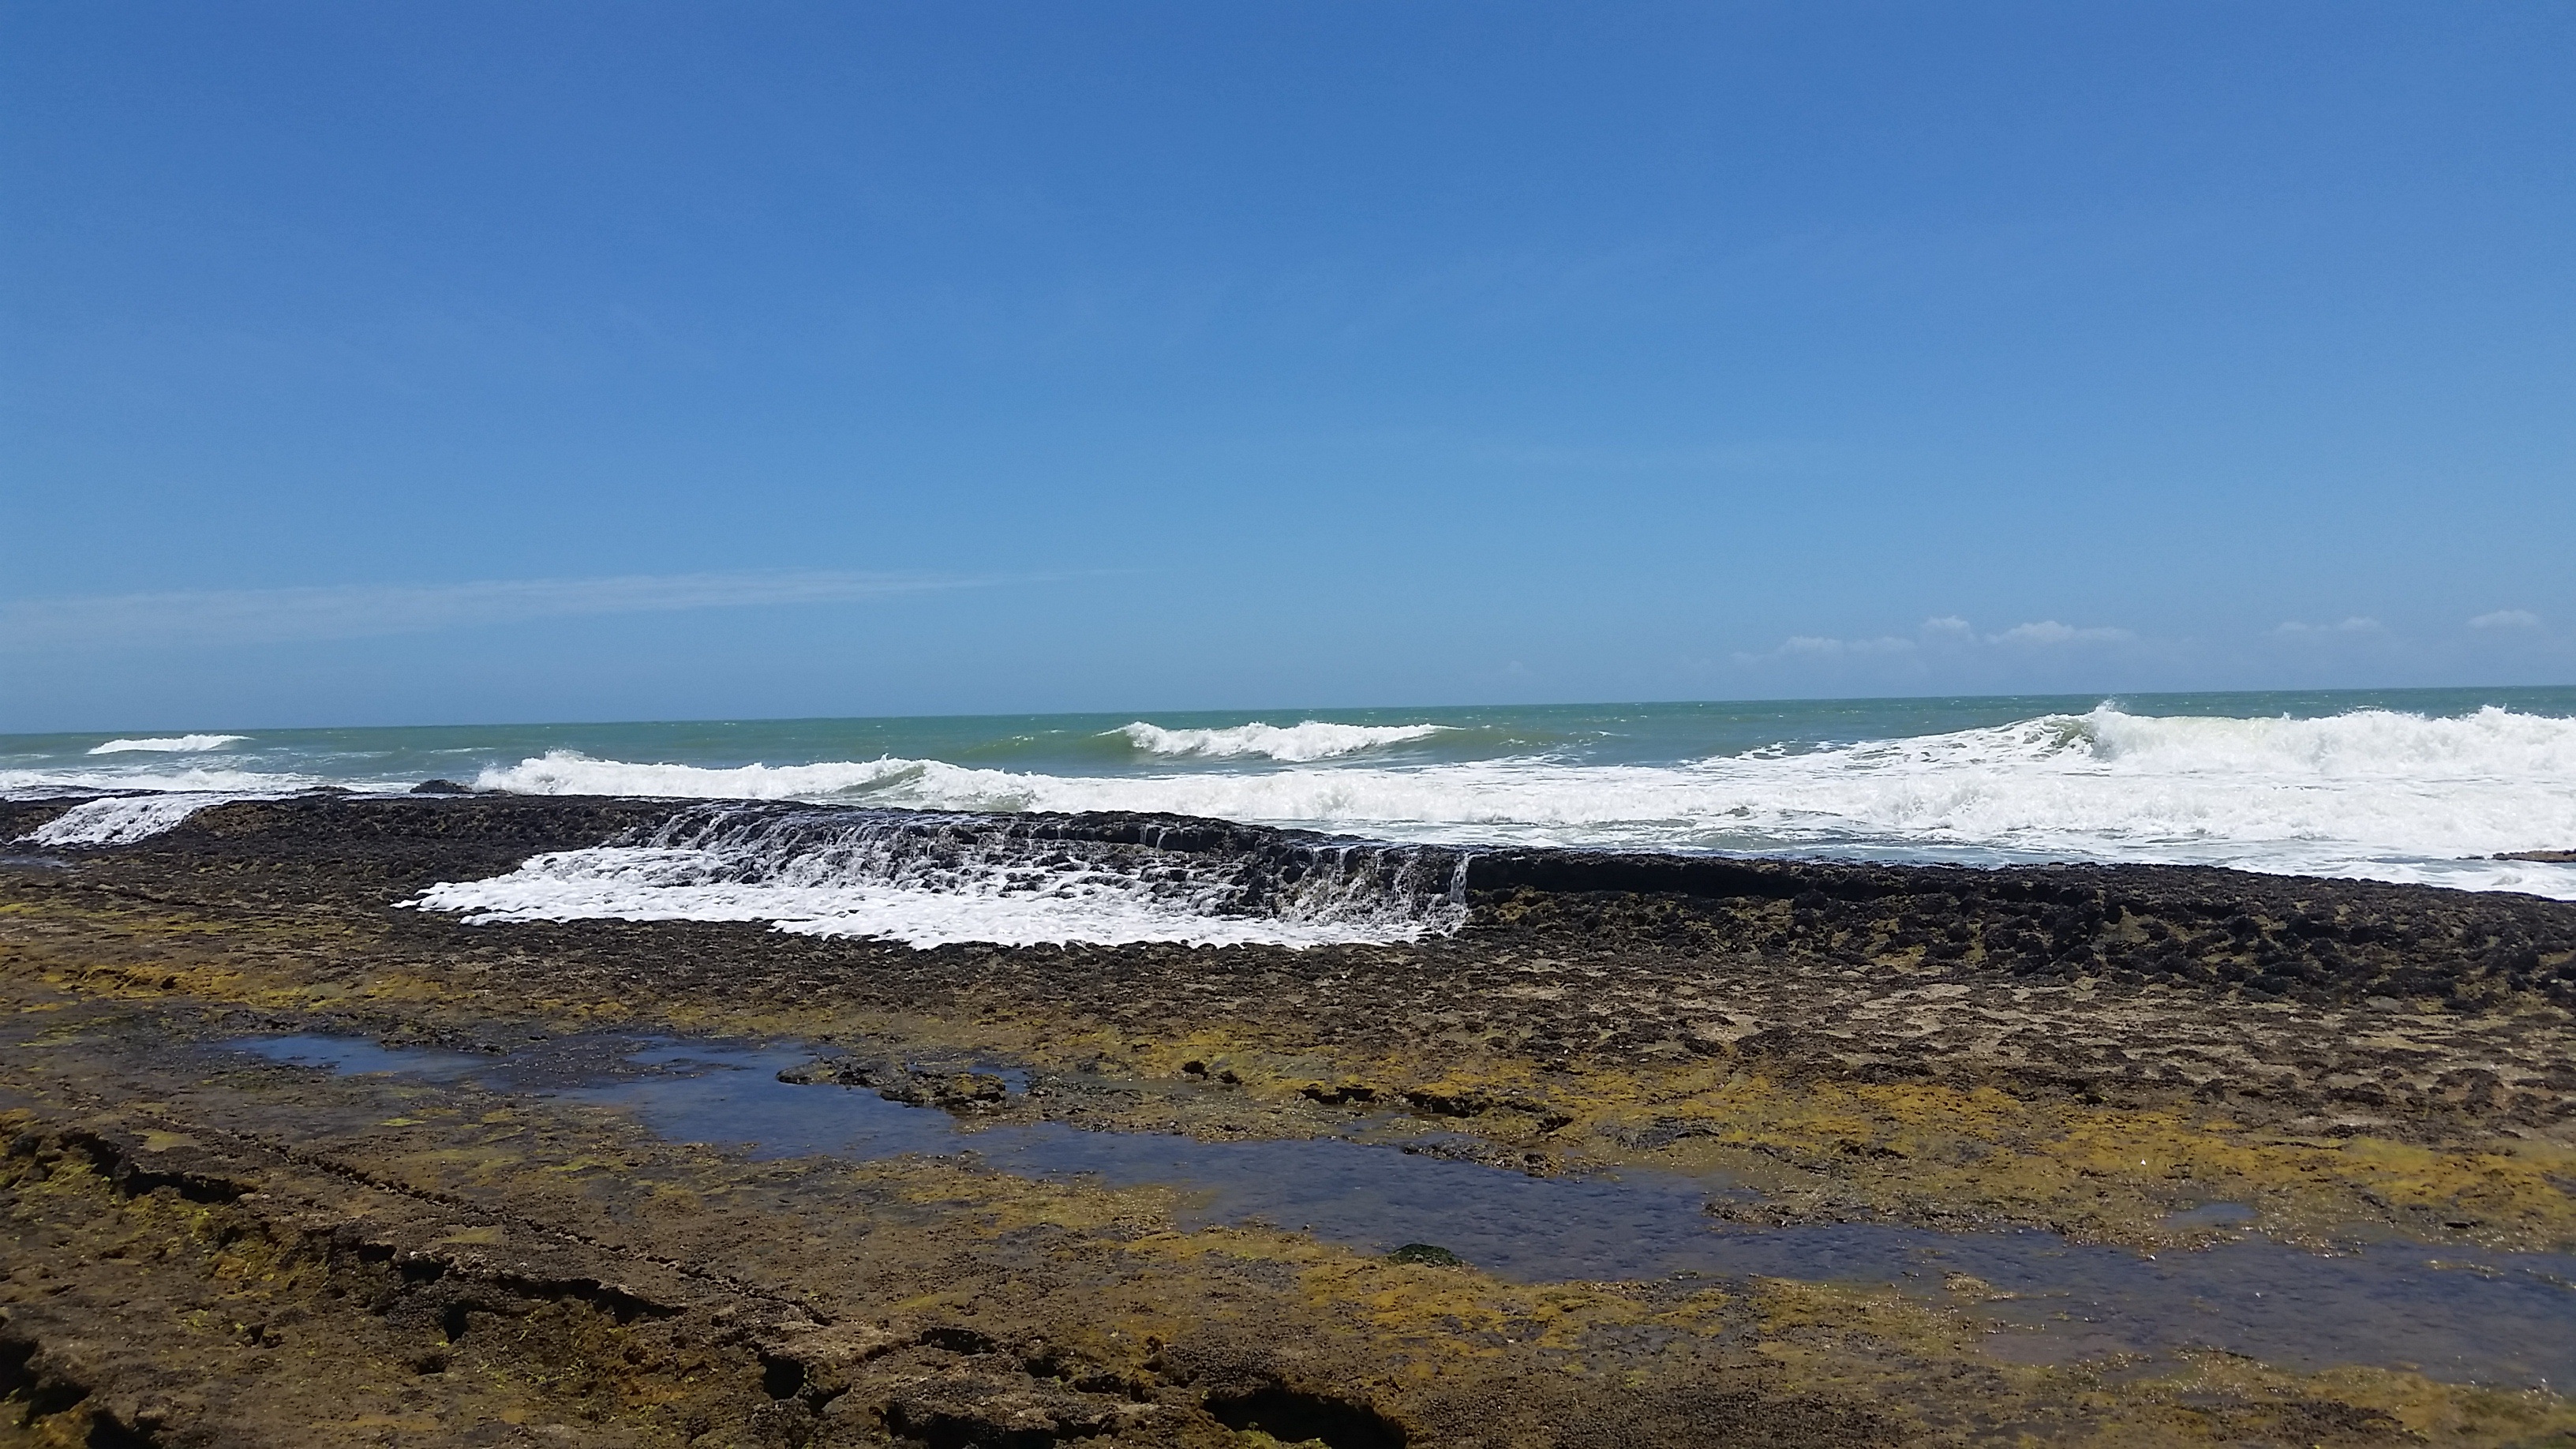
beach, sea, coast, nature, sand, ocean, horizon, sky, shore, wave, stone, cliff, cove, bay, terrain, body of water, mar, cape, beira mar, wind wave